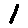
Label: 1